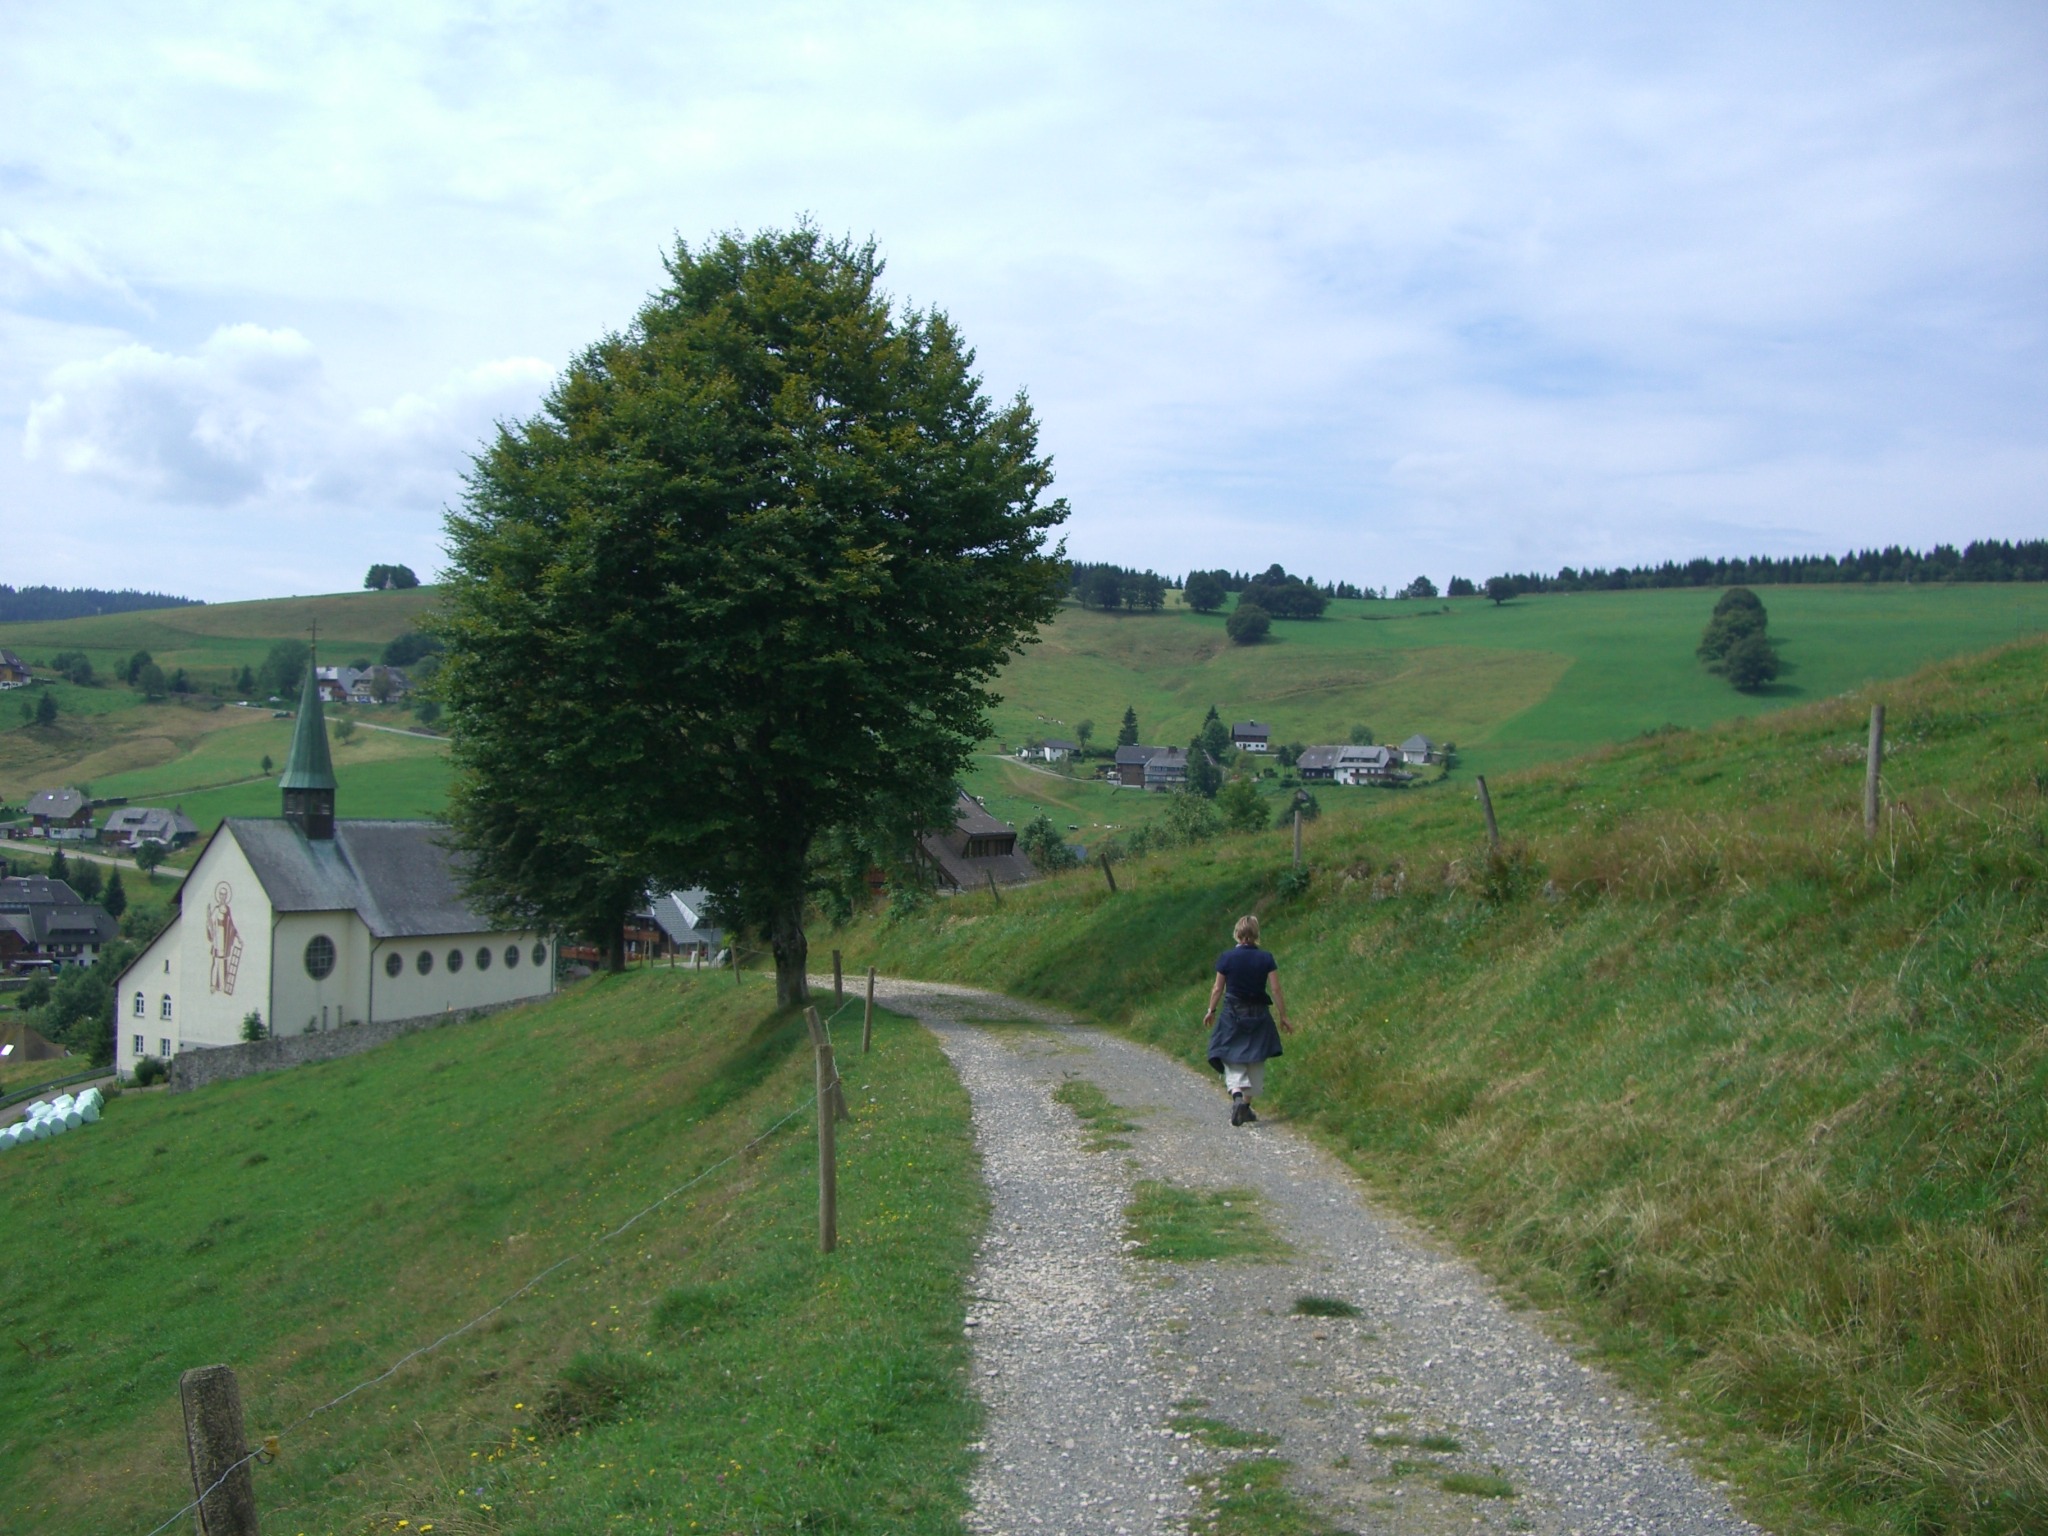
tree, grass, road, trail, field, farm, meadow, prairie, hill, dirt road, village, pasture, church, agriculture, waterway, plain, cheerful, free, grassland, plateau, frisch, ecosystem, mound, rural area, schauinsland, fromm, st laurentius, land lot, hofsgrund